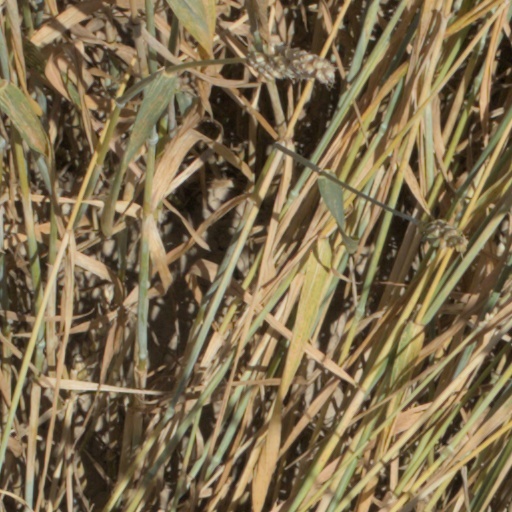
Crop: wheat